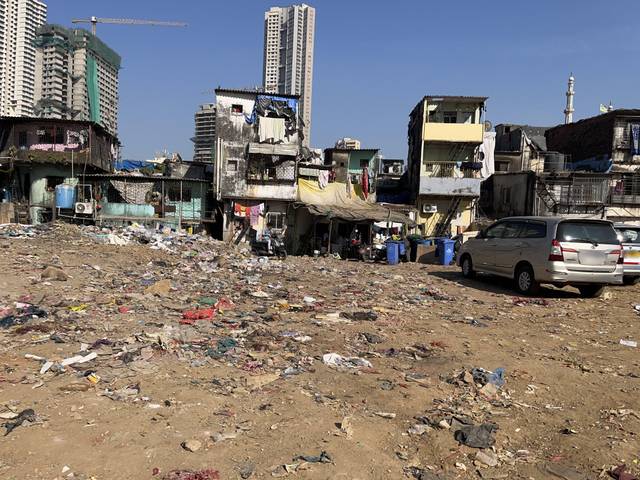
Region: India
Coordinates: 19.202, 72.831